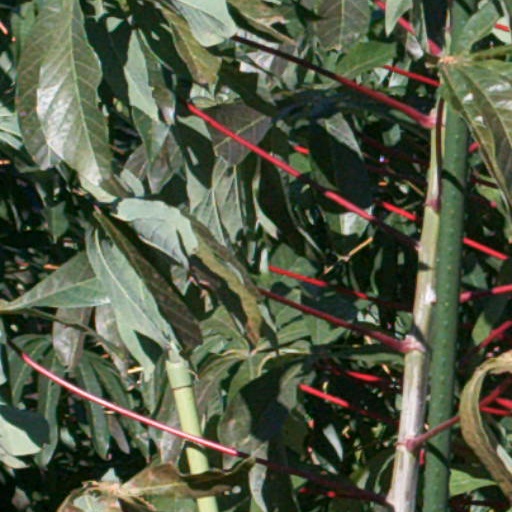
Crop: cassava